5 Fingers

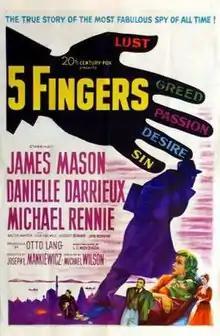
Theatrical release poster

5 Fingers, known also as Five Fingers, is a 1952 American spy film noir directed by Joseph L. Mankiewicz and produced by Otto Lang. The screenplay by Michael Wilson was based on the 1950 book "Operation Cicero" (original German: "Der Fall Cicero") by Ludwig Carl Moyzisch, Nazi commercial attaché at the German embassy in Ankara, Turkey (1943–44).